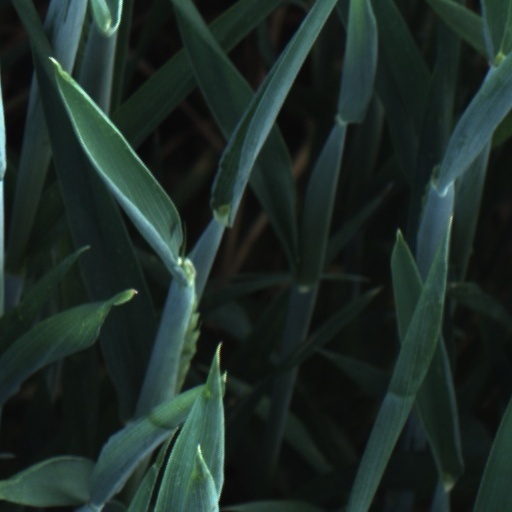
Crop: wheat